Question: How many windows are in the room?
Tambaya: Tagogi nawa ne a cikin ɗakin?
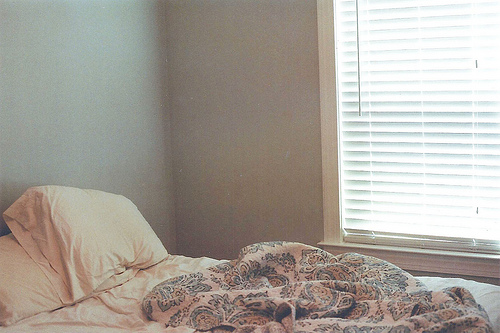
Answer: 1
Amsa: 1